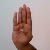
The image shows a hand gesture representing the letter 'B' in Indian Sign Language.